Brazilian Constituent Assembly (1823)

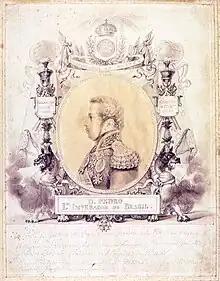
Pedro I, around the time of the Constituent Assembly of 1823

The alliance between the liberals and the Portuguese was short-lived. As soon as the Andrada ministry was dismissed, the two groups turned against each other. For the monarch, any relationship with the liberals would be inadmissible, as they intended to place him as a "puppet". The attacks against the Portuguese in general and even against Pedro by newspapers and deputies in favor of the "Andradas" led the emperor to approach the Portuguese.